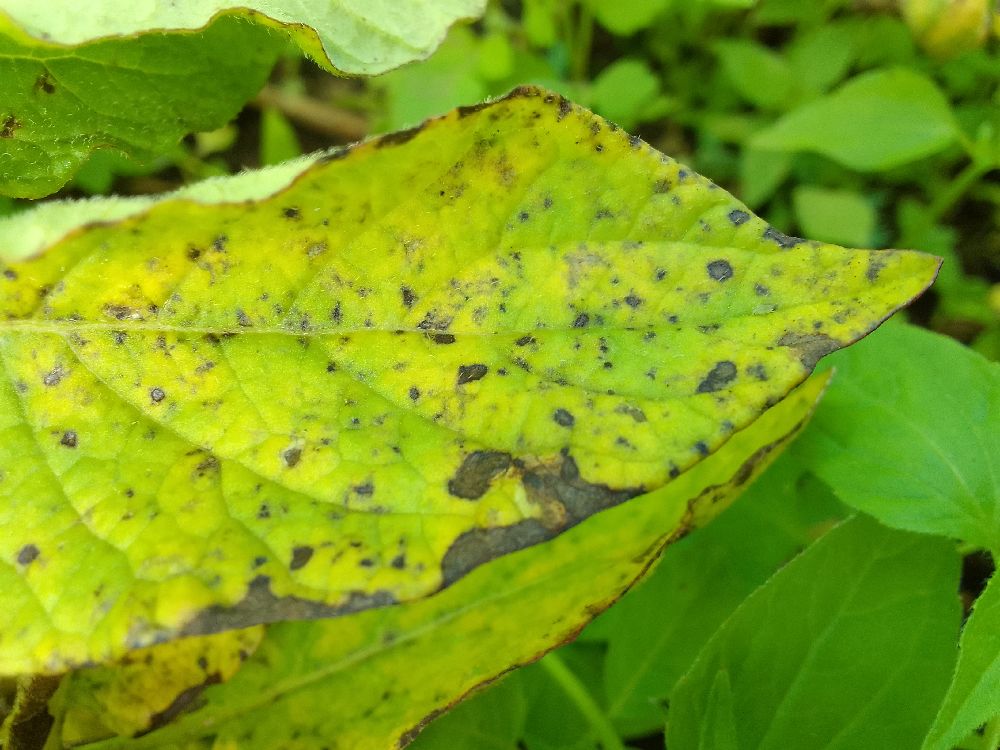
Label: Early blight